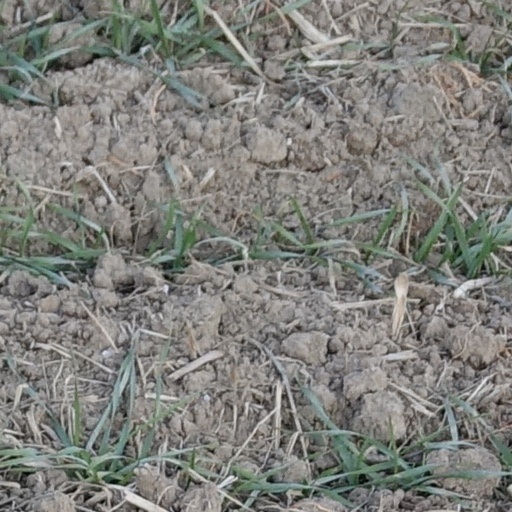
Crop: wheat